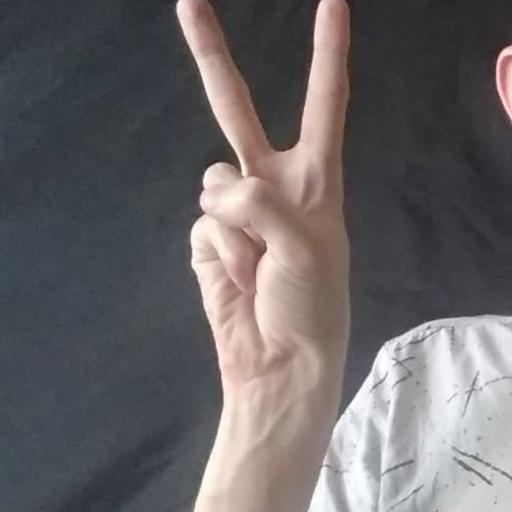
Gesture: peace